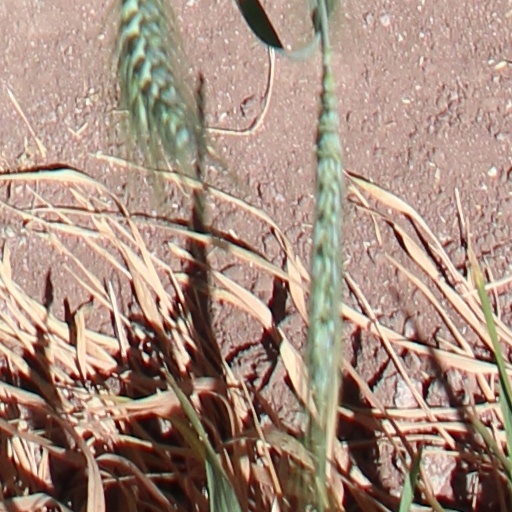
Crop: wheat